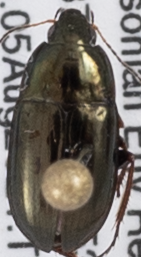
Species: Amara aenea
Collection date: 2021-08-05
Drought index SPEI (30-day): -1.06
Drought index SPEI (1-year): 1.418
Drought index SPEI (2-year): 1.45